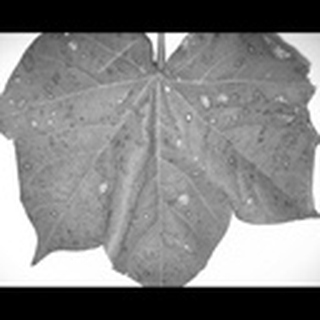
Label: cotton_target_spot